The Ends of the Earth (short story collection)

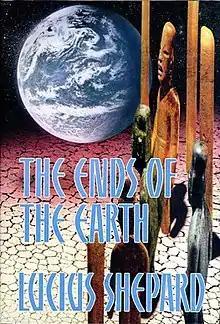
Dust-jacket illustration by Jeffrey K. Potter.

The Ends of the Earth is a collection of science fiction and horror stories by American writer Lucius Shepard. It was released in 1991 and was the author's second book published by Arkham House. It was published in an edition of 4,655 copies. The stories originally appeared in "Isaac Asimov's Science Fiction Magazine", "The Magazine of Fantasy and Science Fiction" and other magazines.